Unmu-do

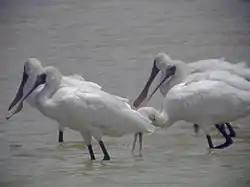
The island is important for endangered black-faced spoonbills

Unmu-do is an 80 ha island in the north-eastern Yellow Sea lying about 19 km off the western coast of North Korea. The site has been identified by BirdLife International as an Important Bird Area (IBA) because it supports endangered black-faced spoonbills.